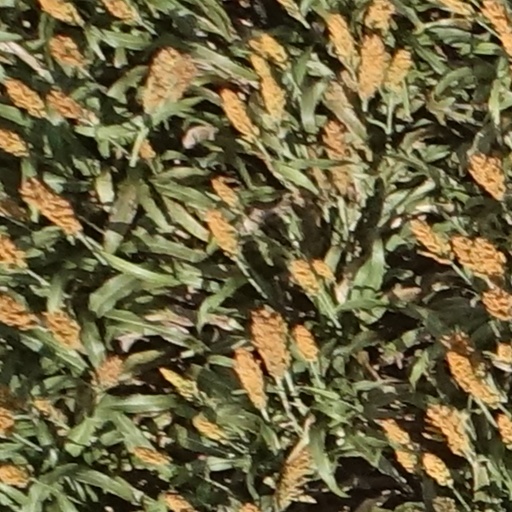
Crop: sorghum